Romeo Castelen

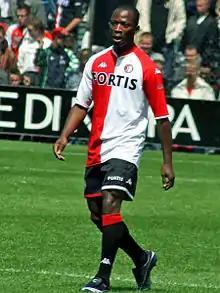
Castelen in 2007.

Castelen moved to Feyenoord for 2004–05, making his official debut for his new team on 15 August and scoring a brace in a 6–1 home win against De Graafschap. He netted 19 goals in his first two years with the Rotterdam side combined, as it finished fourth and third respectively.